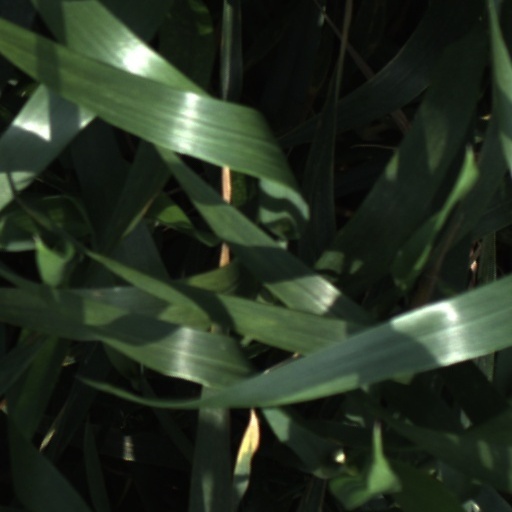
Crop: wheat